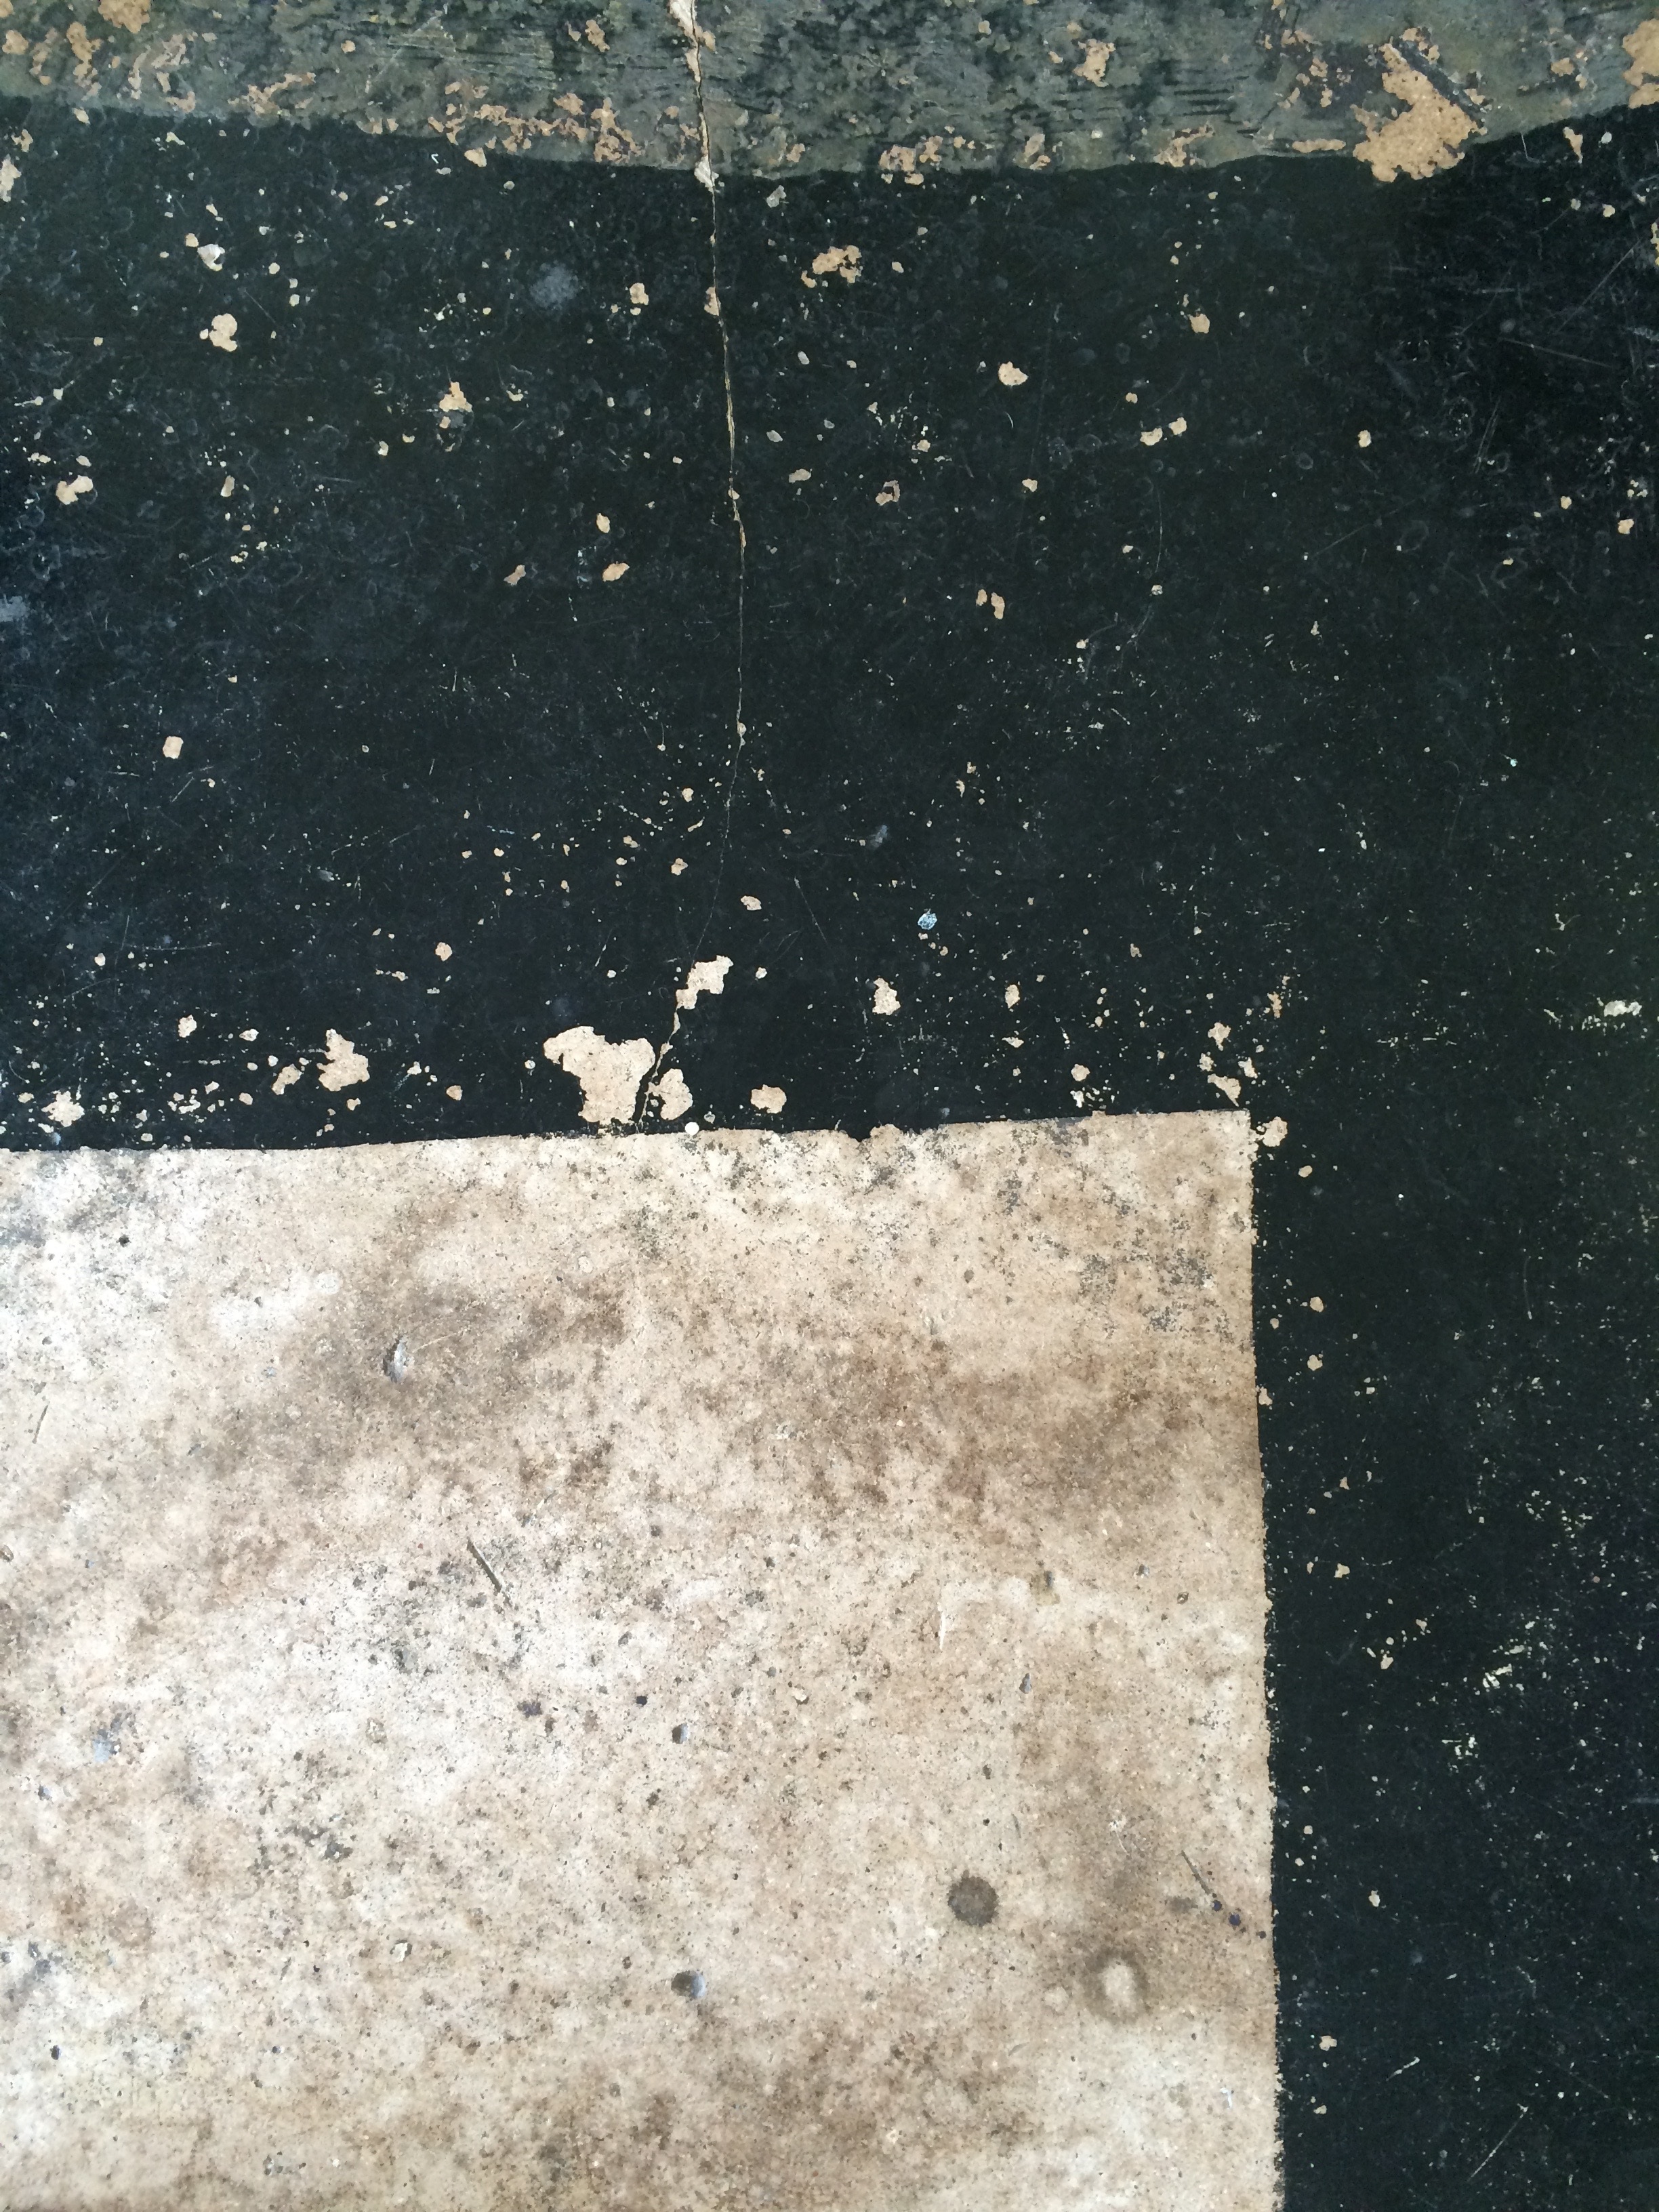
white, texture, floor, old, wall, asphalt, soil, paint, blue, black, material, flaking, road surface